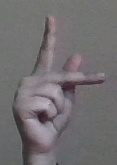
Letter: dha